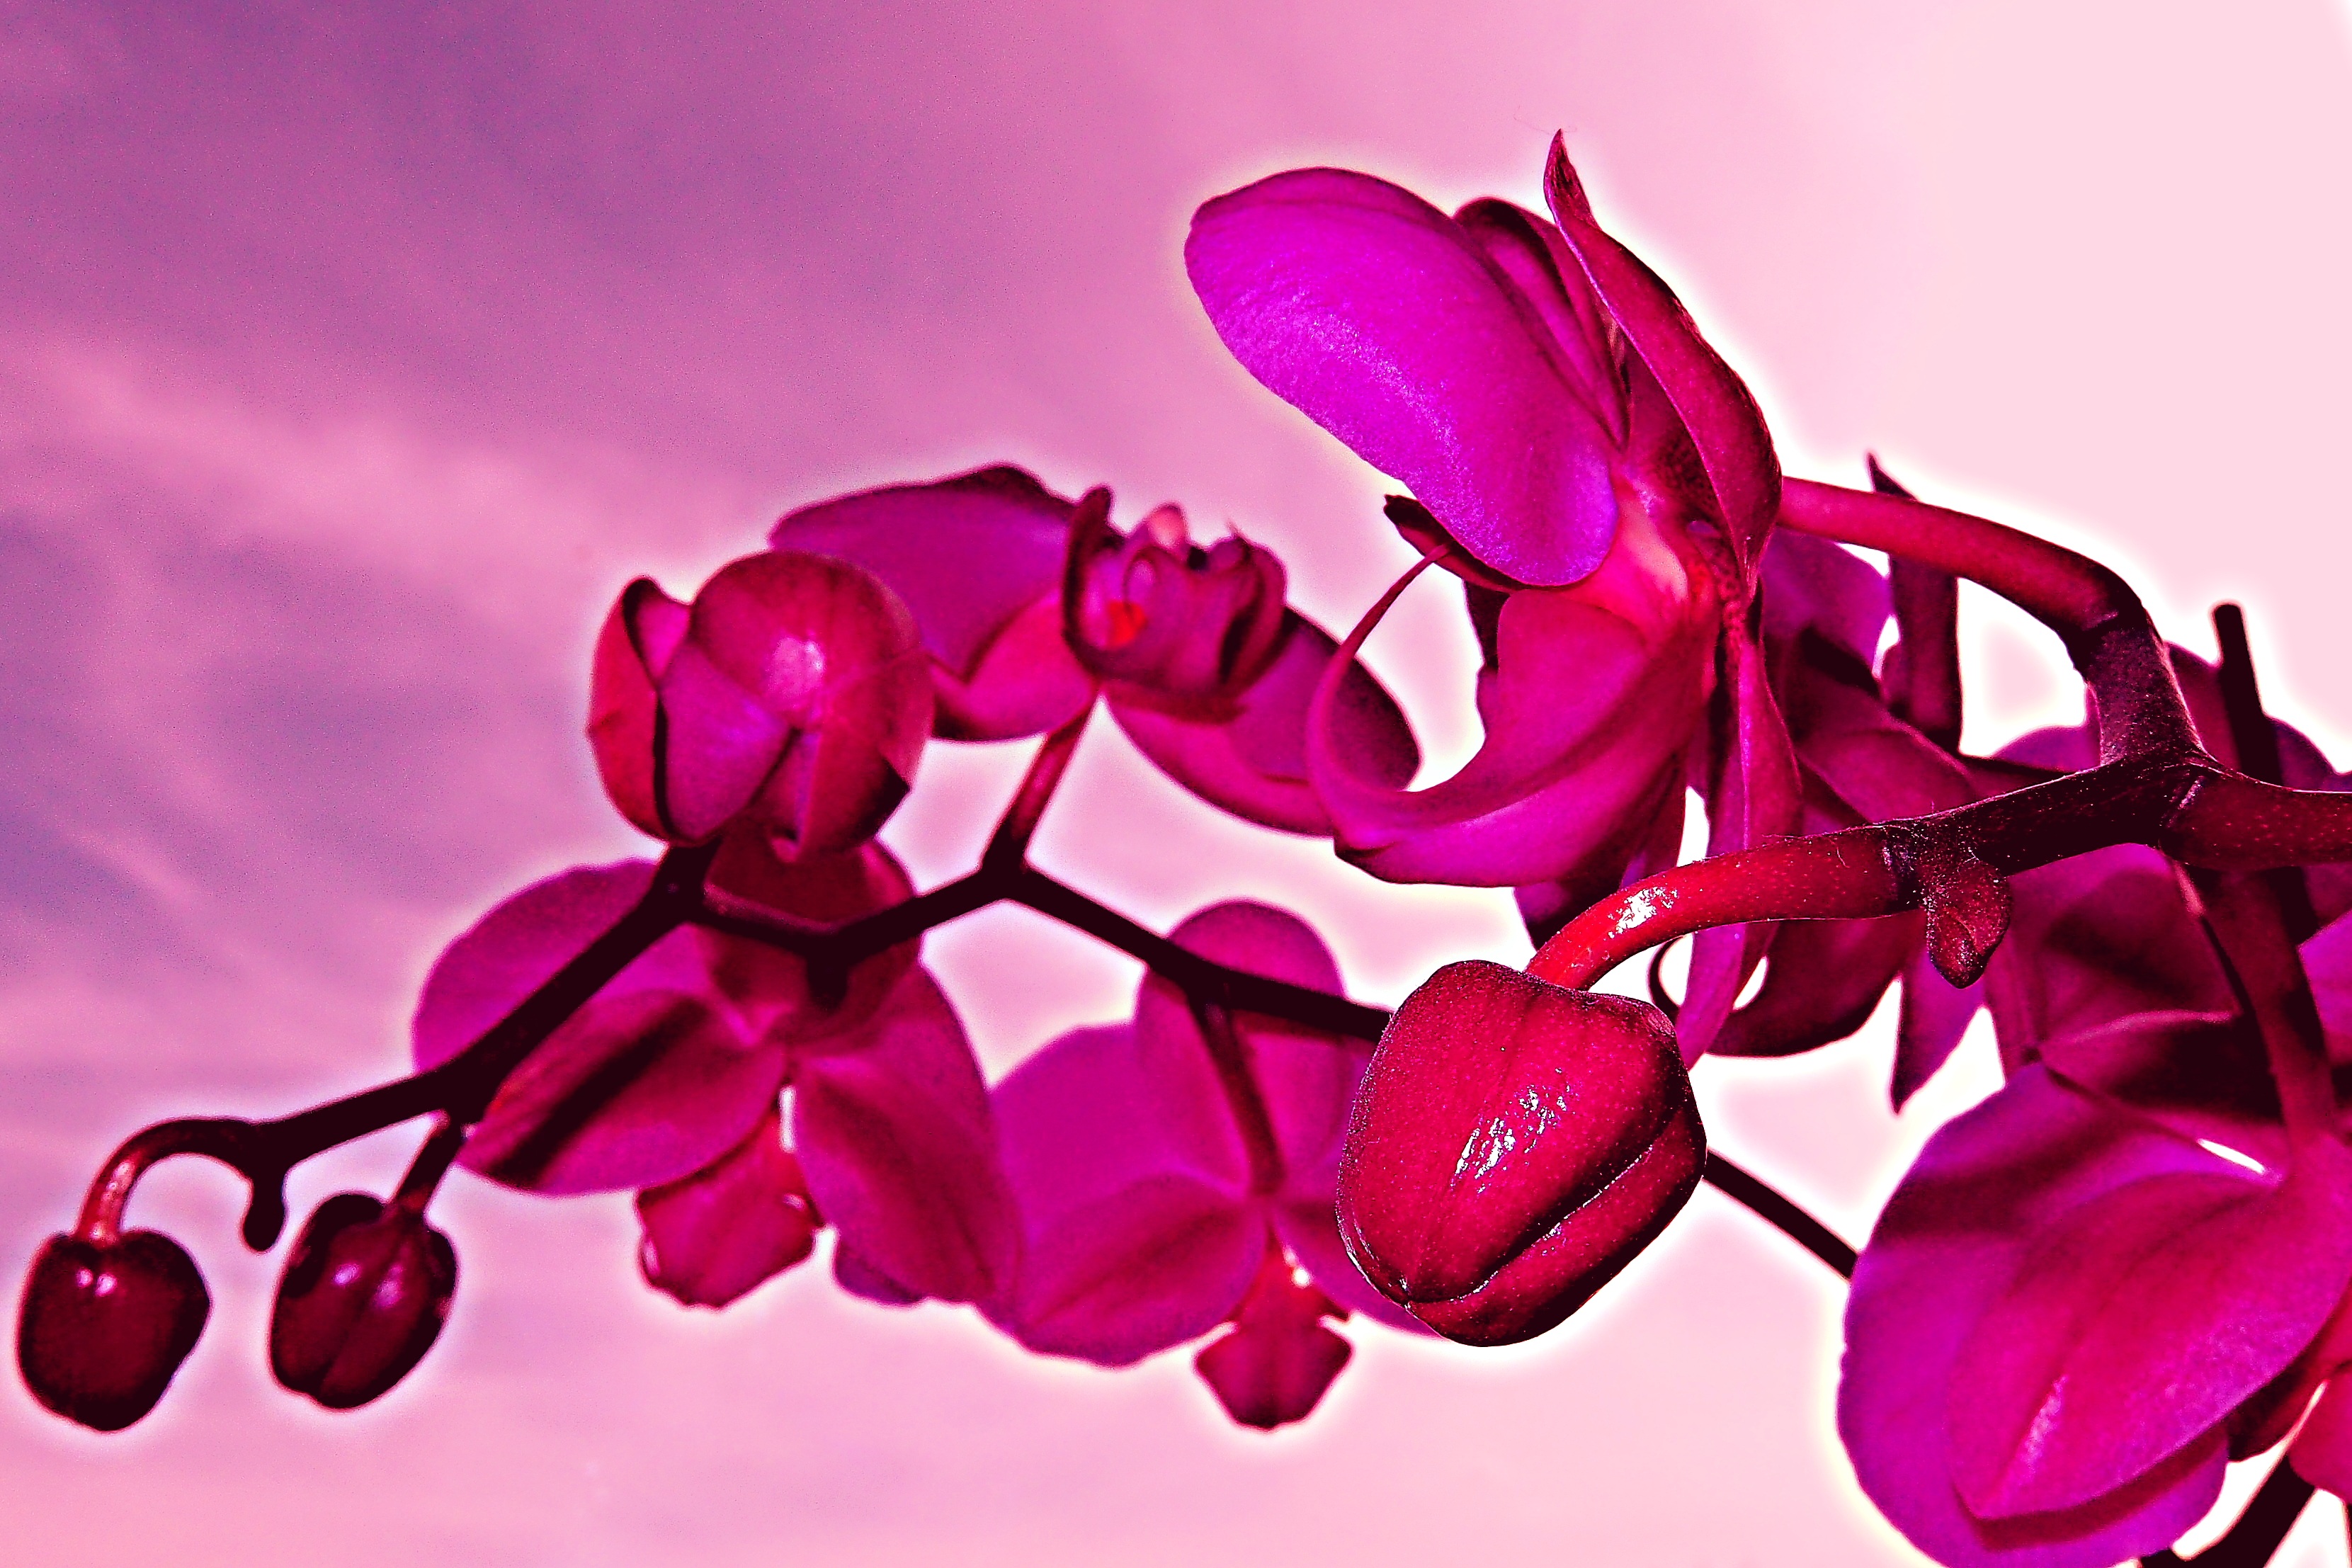
nature, branch, blossom, plant, flower, purple, petal, red, blooming, pink, flora, magenta, orchis, macro photography, flowering plant, the petals, flower room, land plant